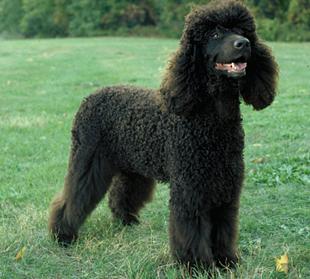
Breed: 219-n000066-Irish_water_spaniel